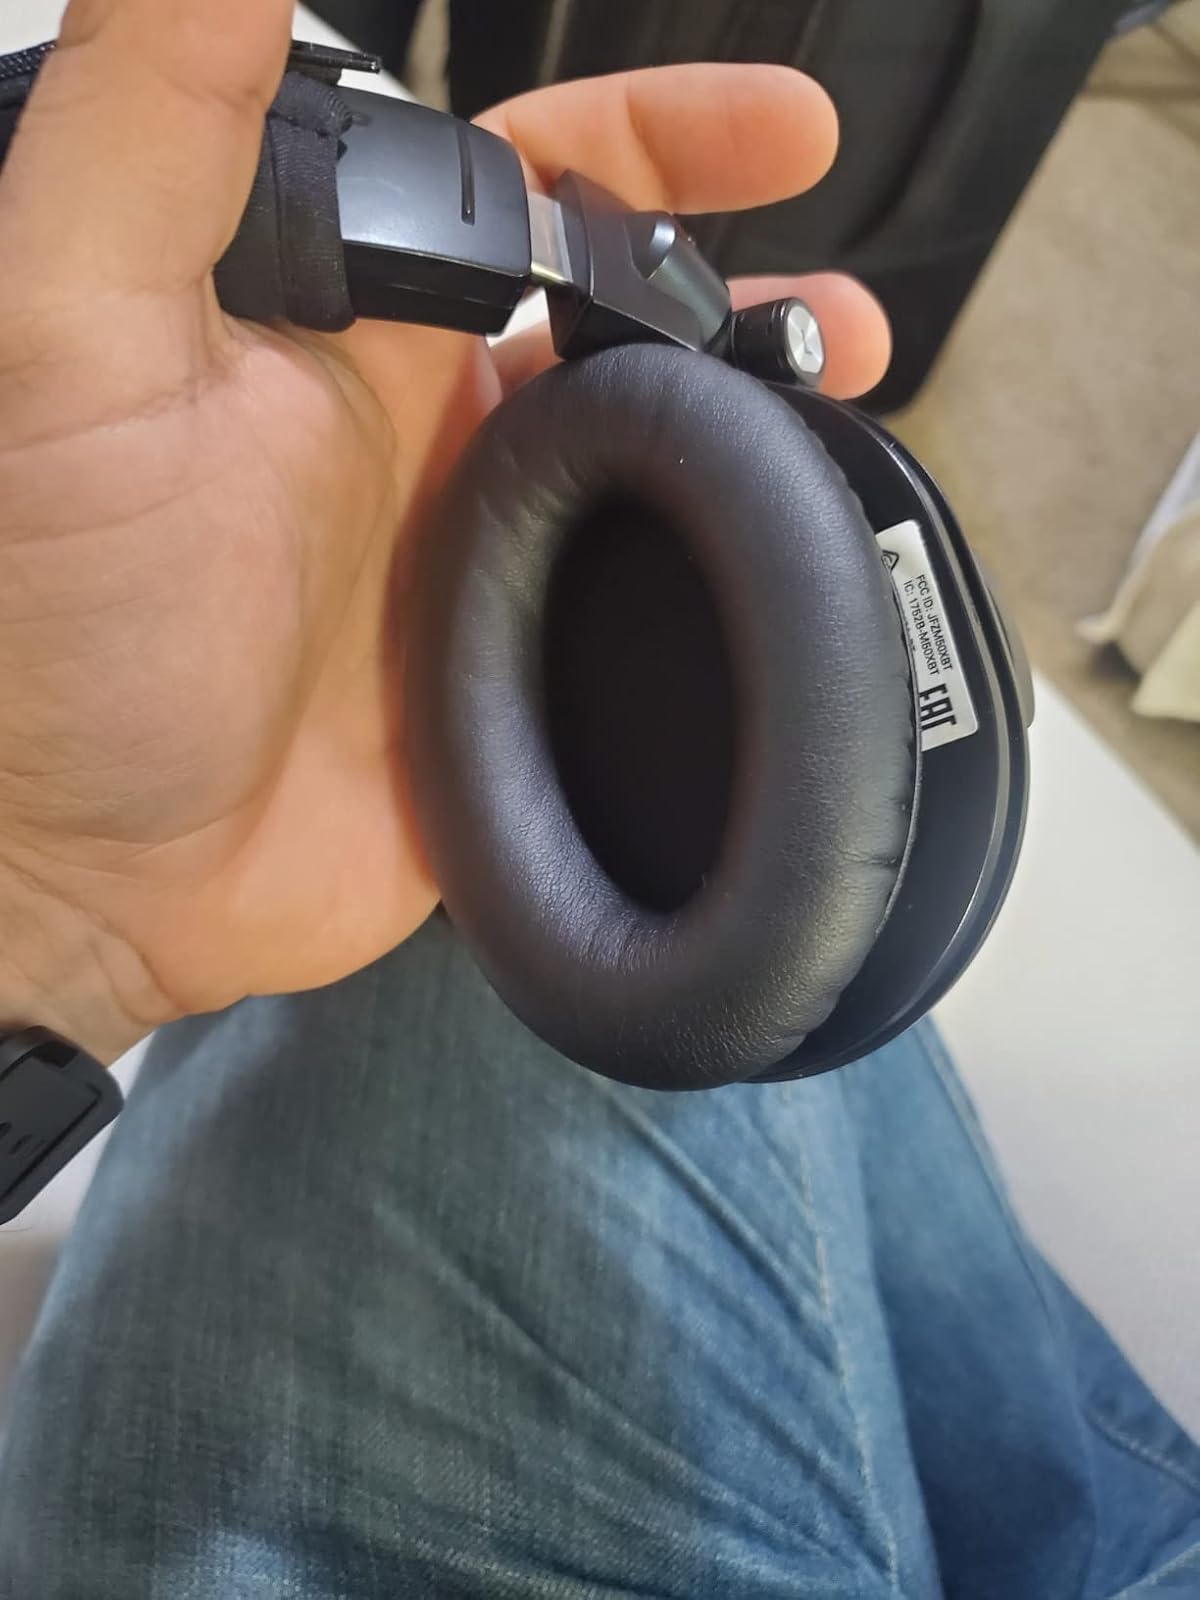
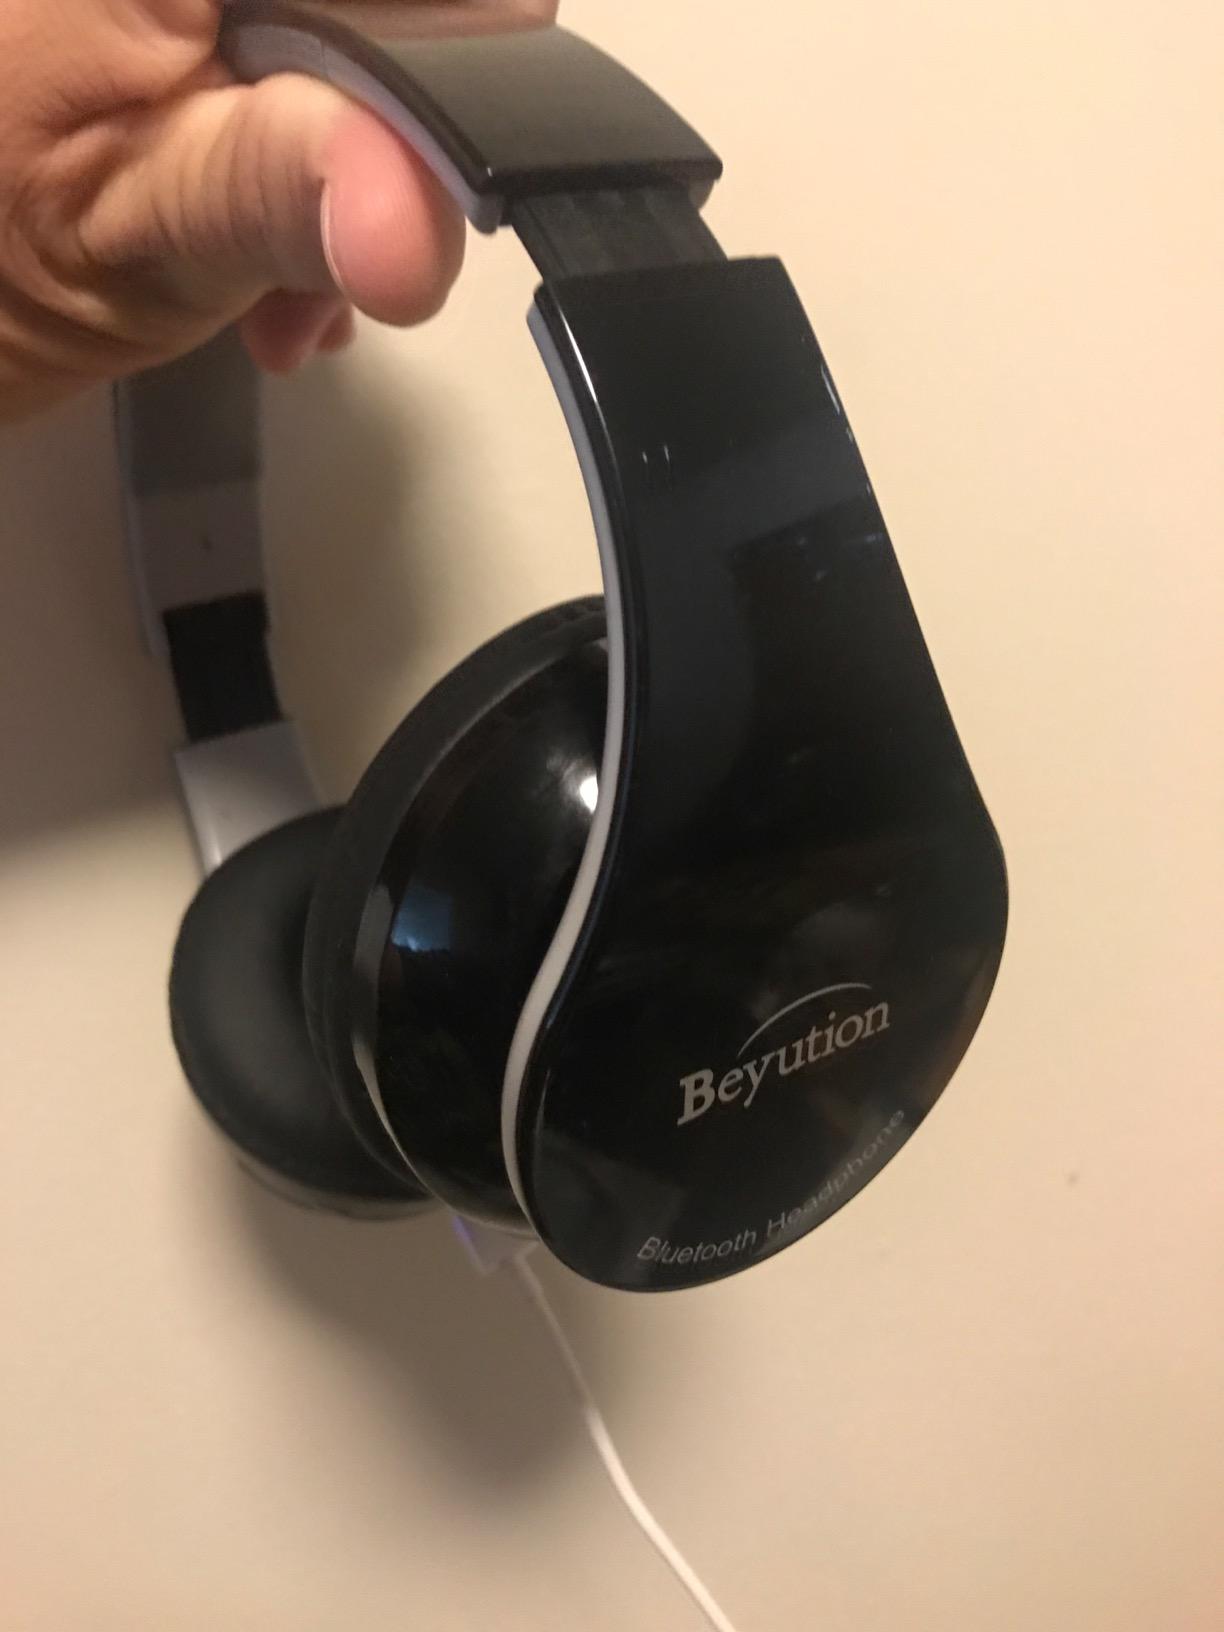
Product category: headphones
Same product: no